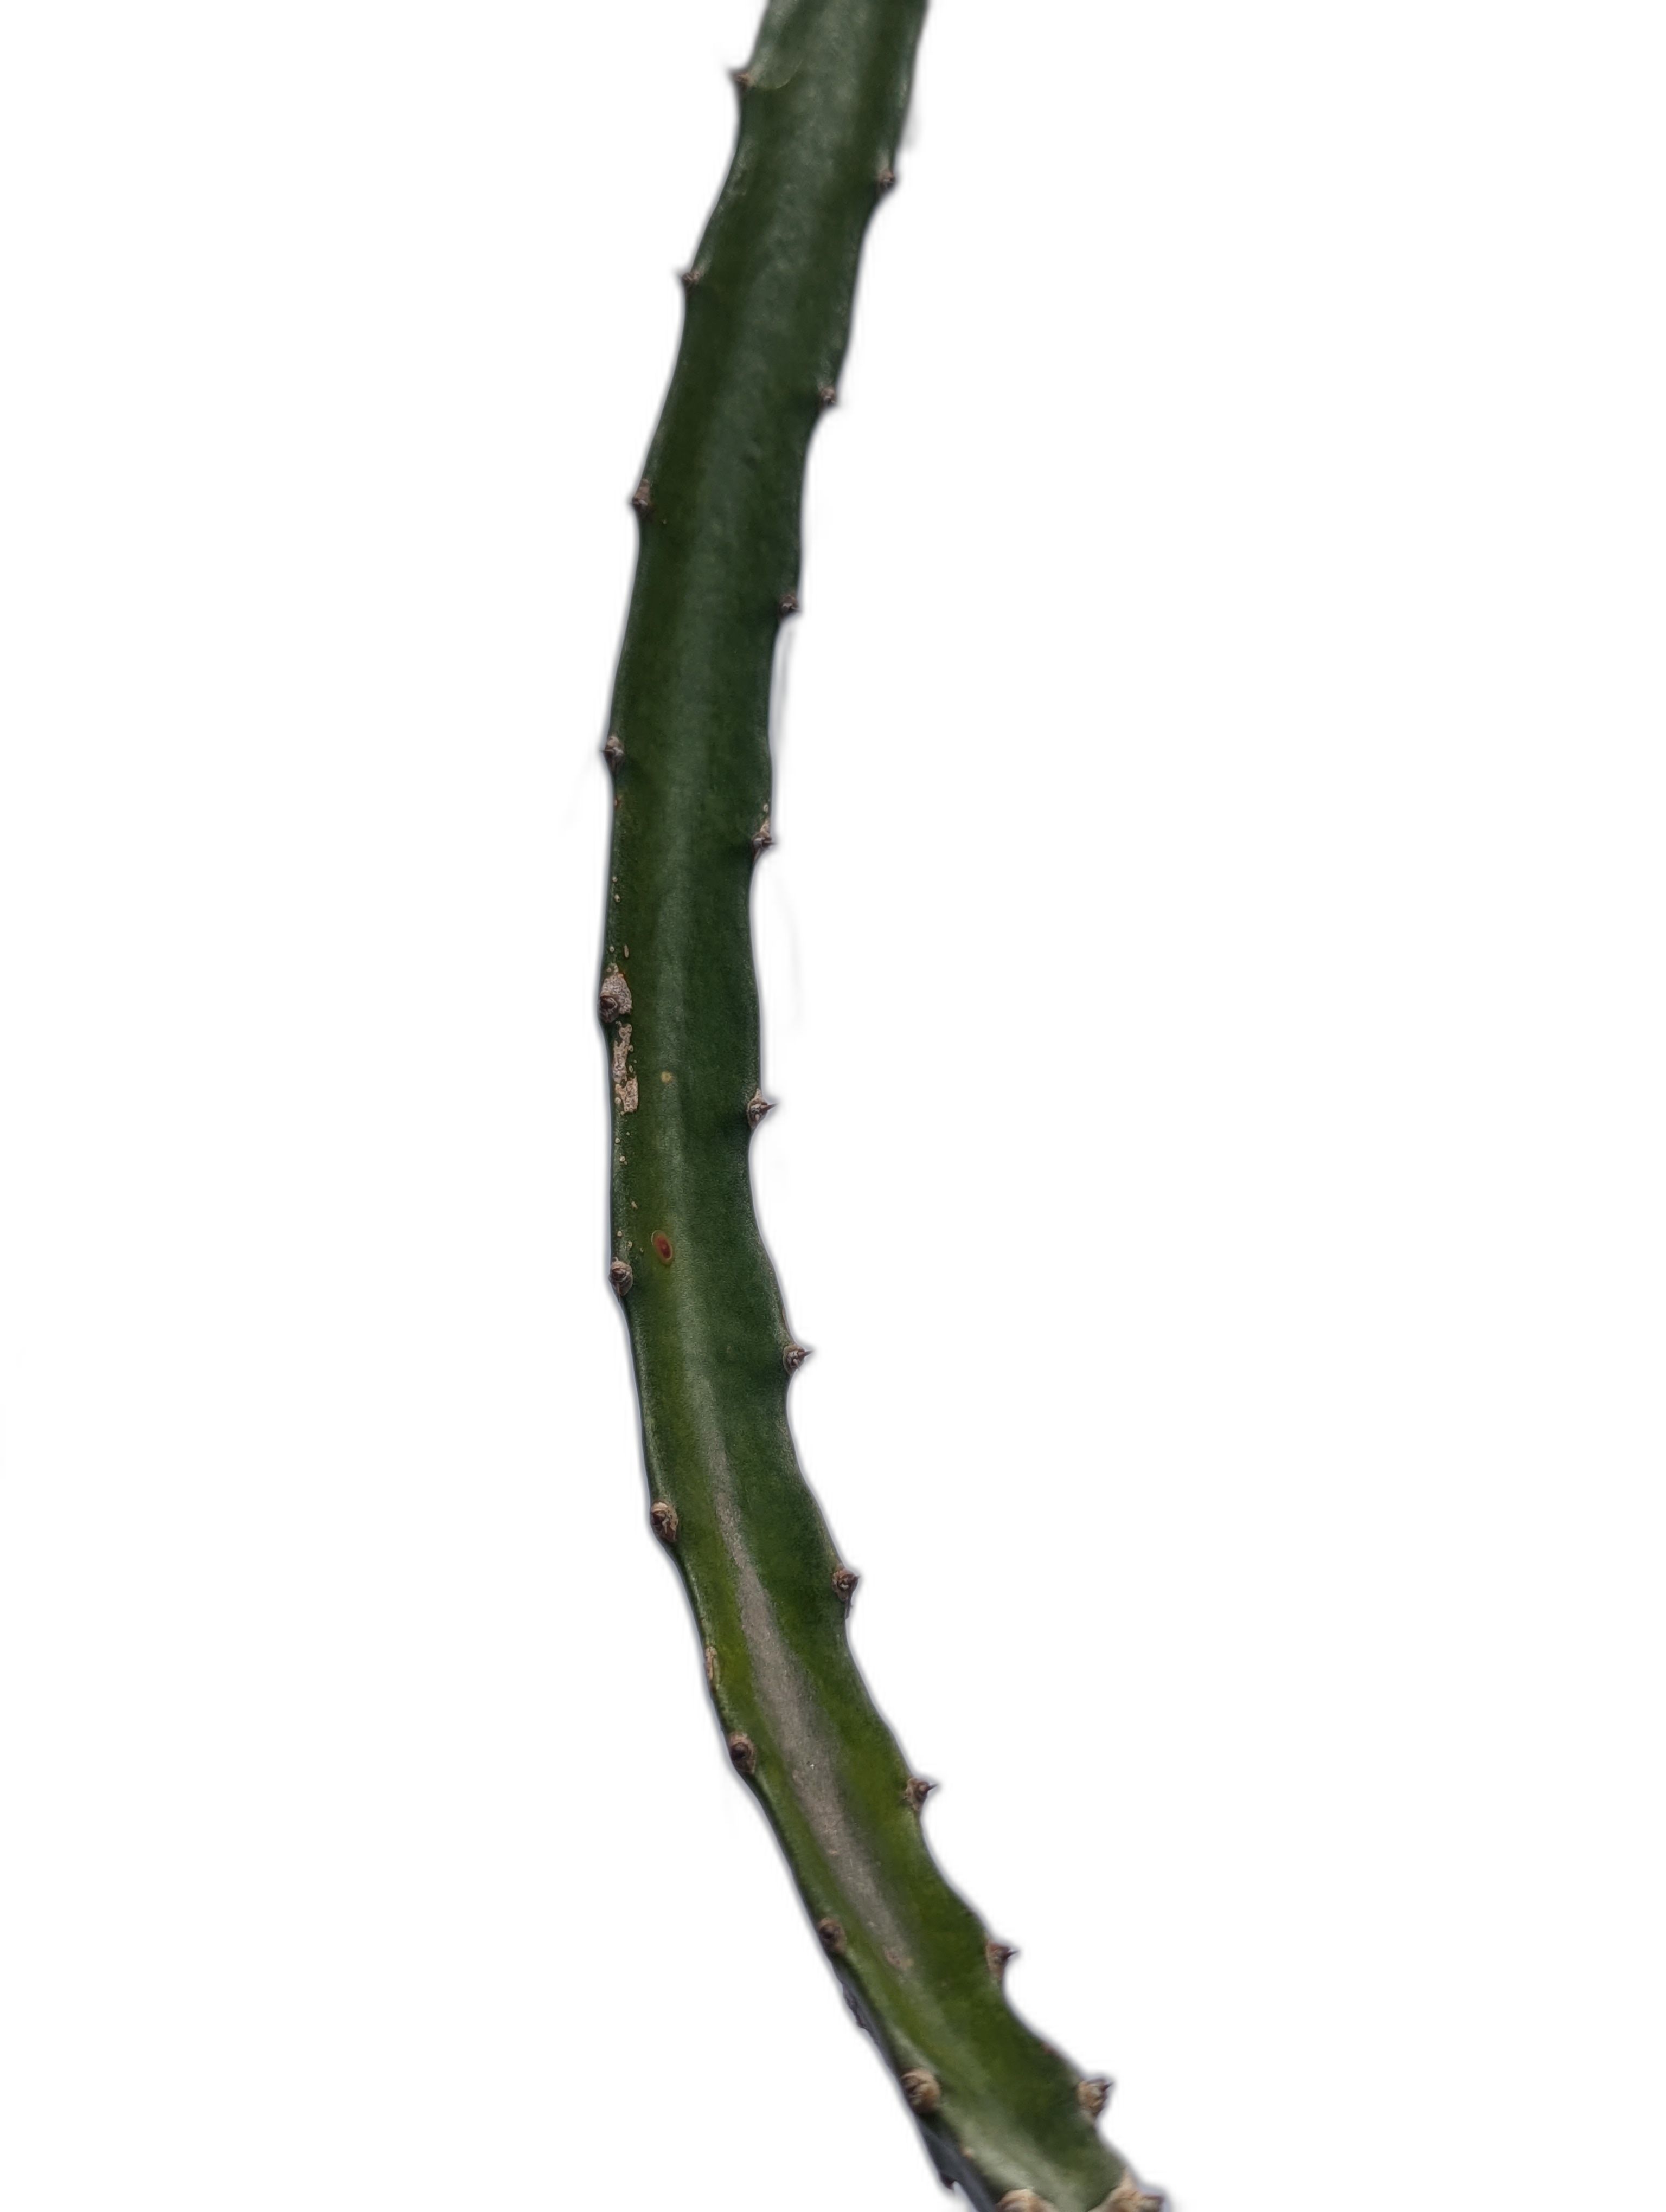
Label: Good leaf